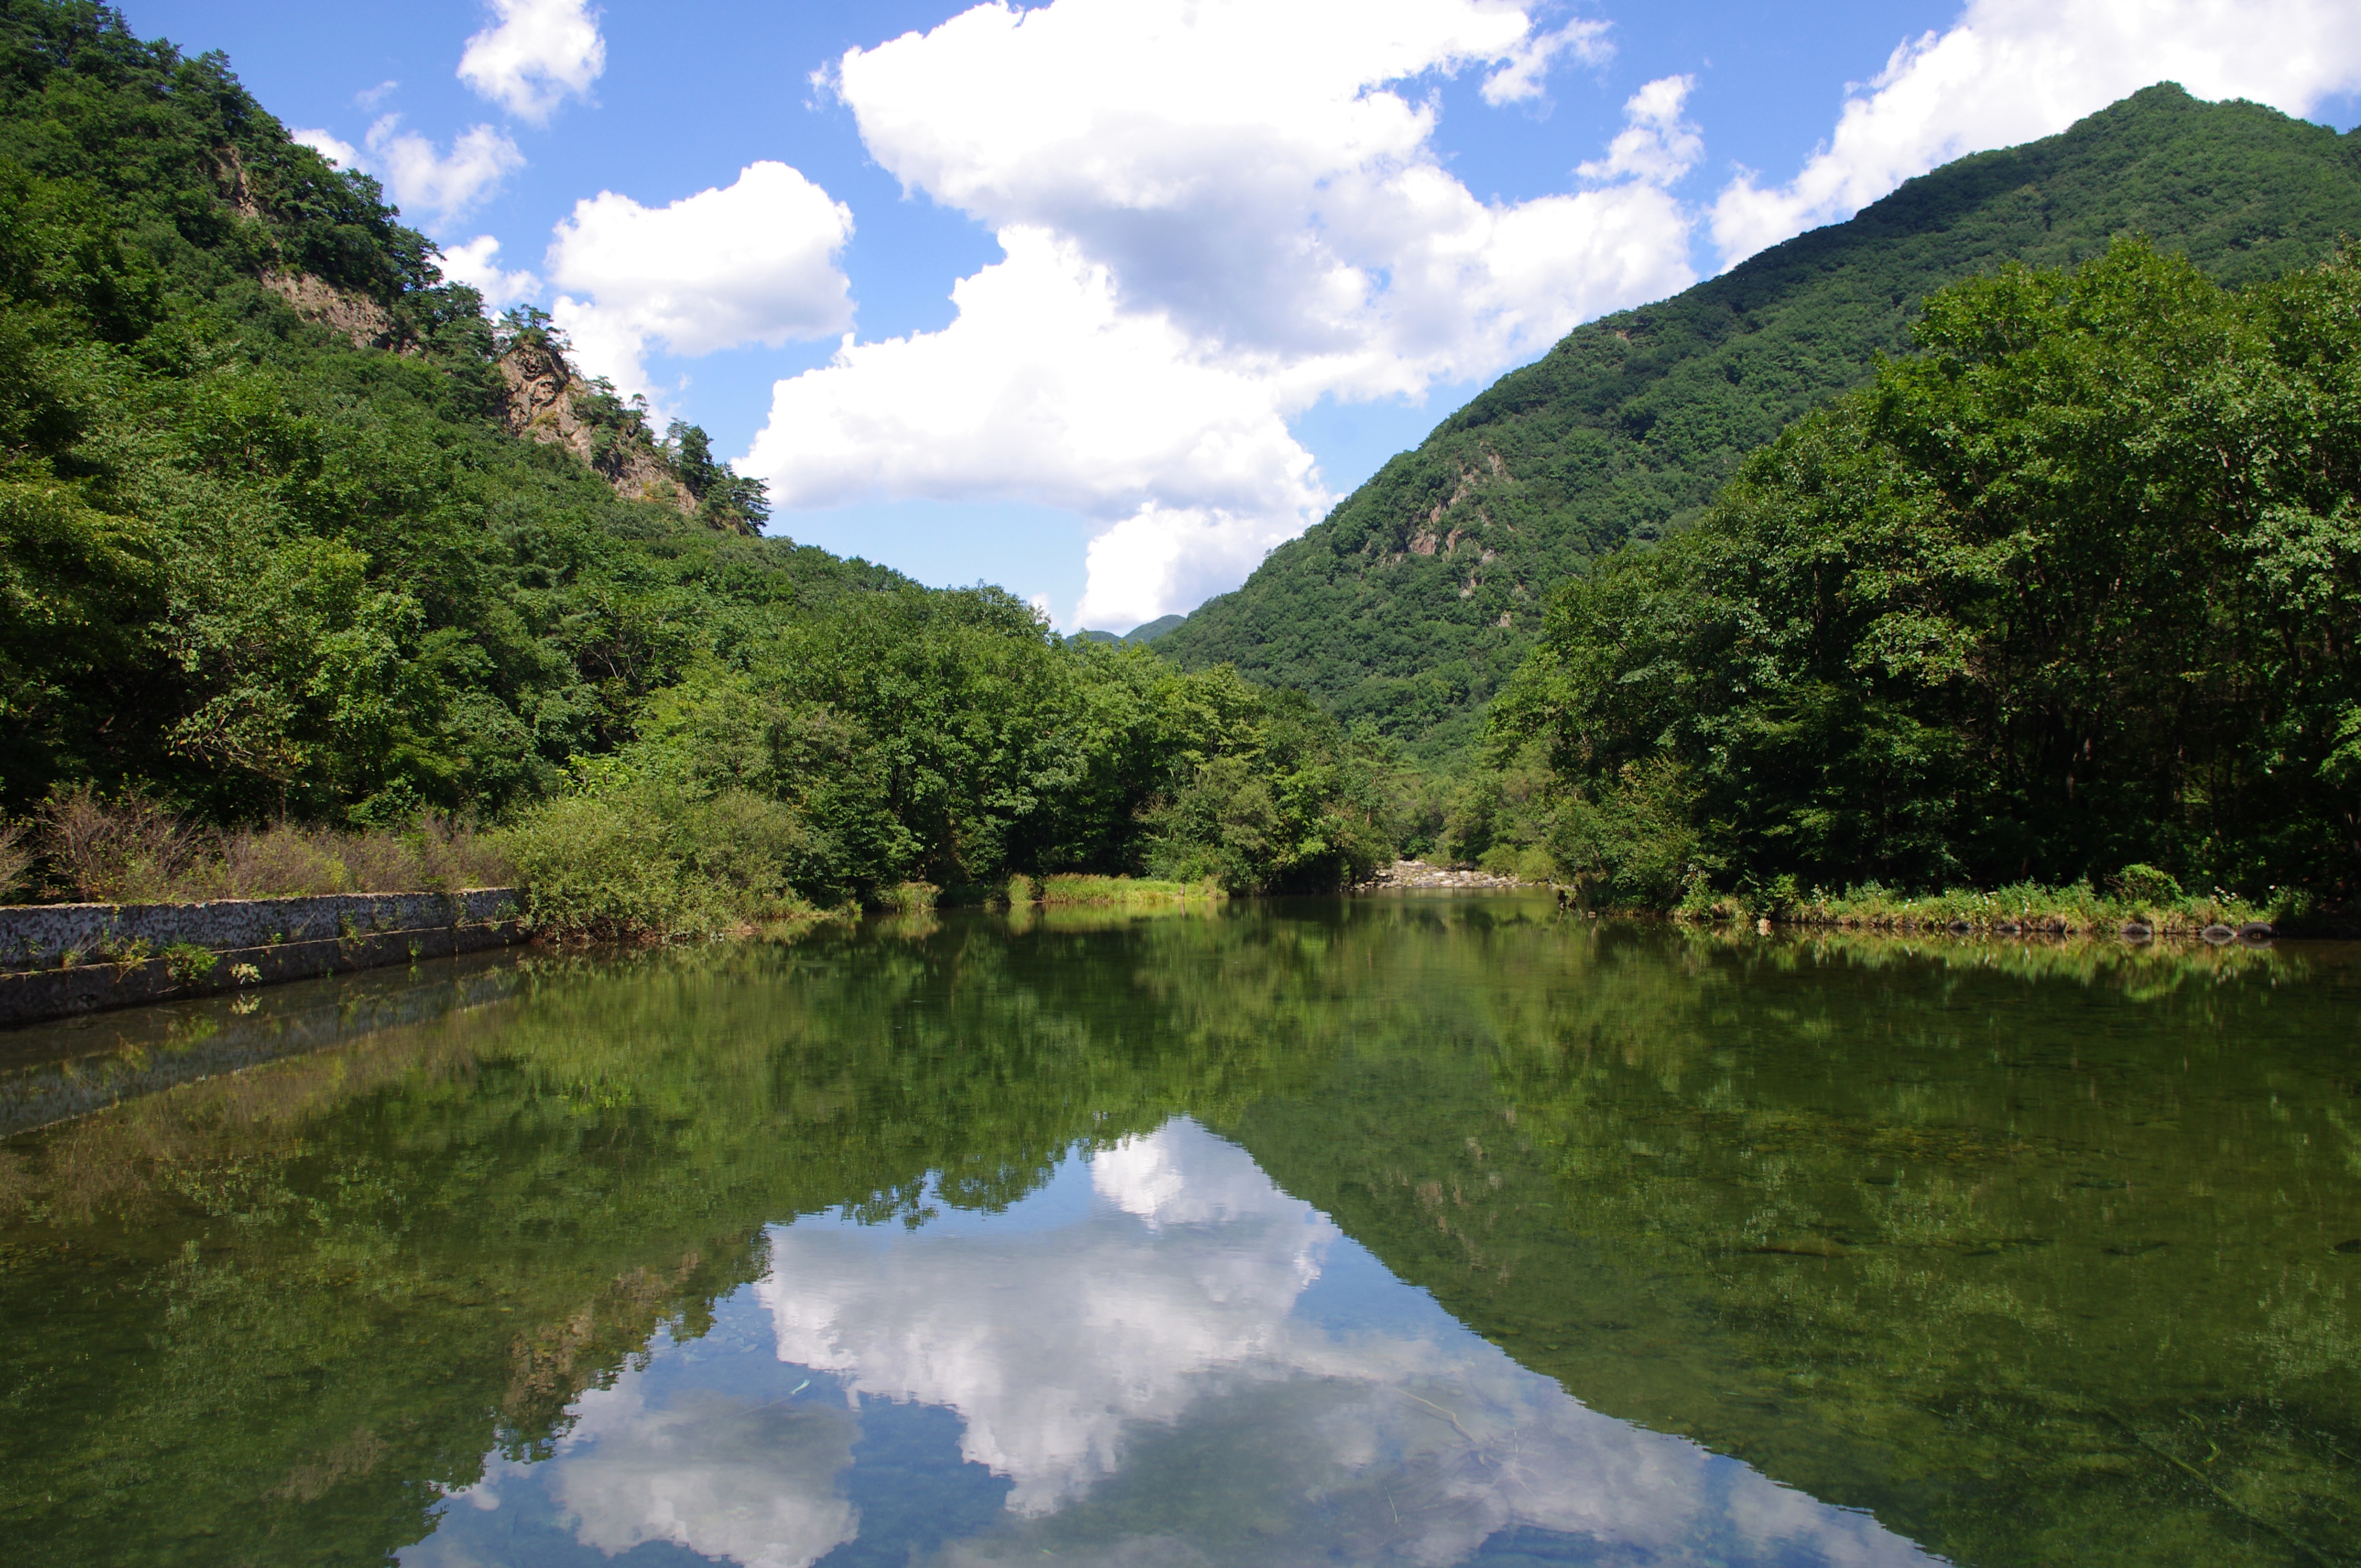
wilderness, mountain, lake, river, valley, mountain range, stream, reflection, fjord, reservoir, highland, body of water, loch, ecosystem, landform, tarn, liaoning province, mountainous landforms, benxi po, shihe